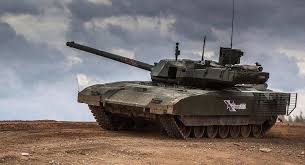
Label: Tank